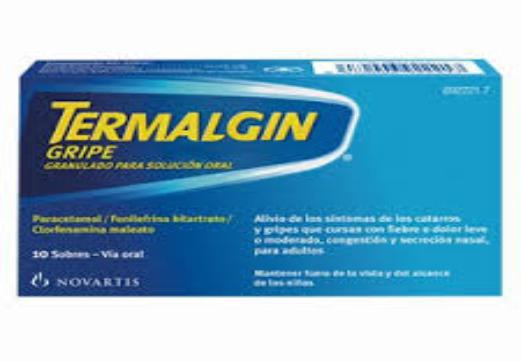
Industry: Medical